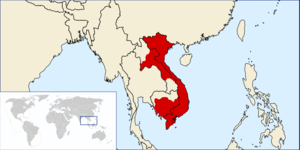
La dynastie Nguyễn est la dernière dynastie impériale vietnamienne. Elle compte treize souverains qui régnèrent sur le Việt Nam de 1802 à 1945. Elle est originaire de la province du Thanh Hóa, au Nord de l'actuel Việt Nam. La première mention de la famille remonte au Iᵉʳ siècle.